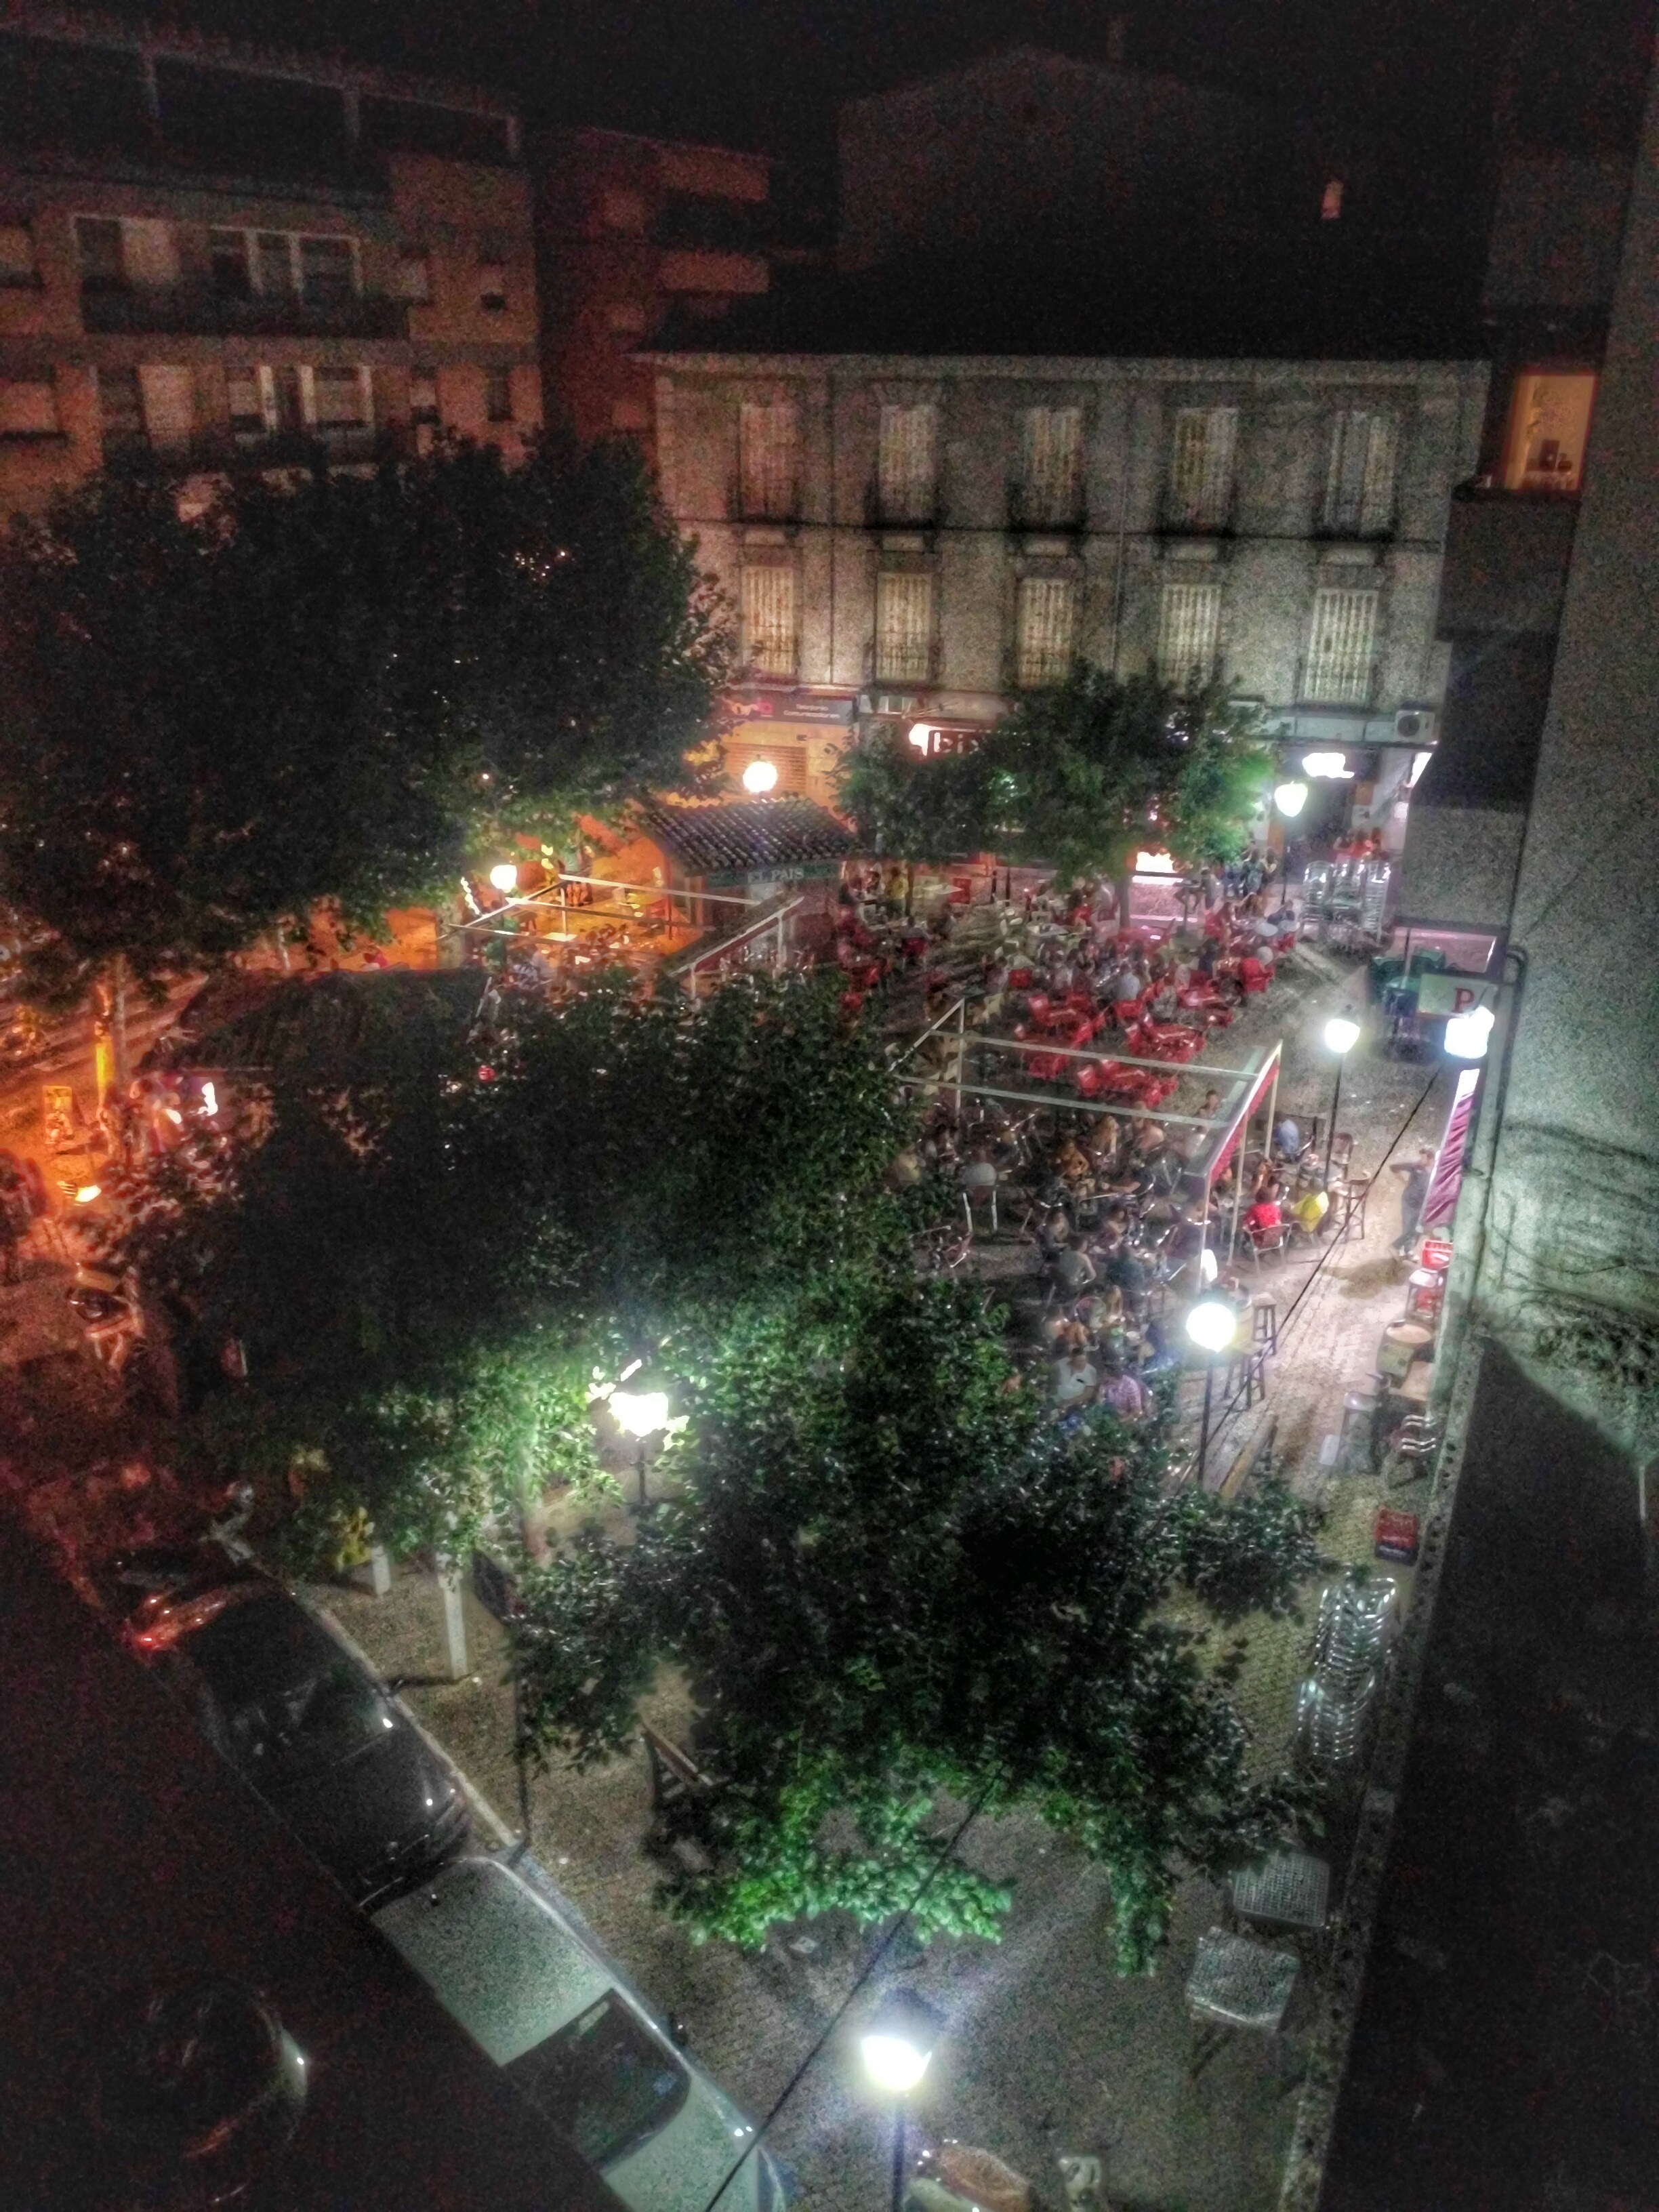
screenshot